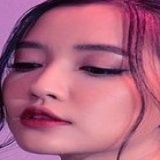
ca sĩ Bích Phương